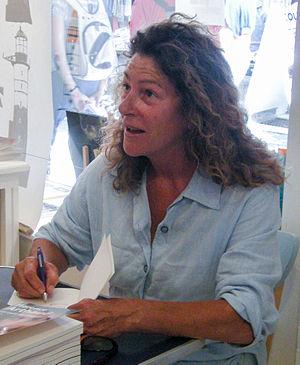
Florence Arthaud, navigatrice française, dédicaçant son dernier livre Un vent de liberté à Paimpol le 11 août 2009, à la librairie du Renard.
La collision aérienne de Villa Castelli est un accident qui s'est produit entre deux hélicoptères le 9 mars 2015 vers 17 h 00 locales à proximité de Villa Castelli en Argentine lors du tournage de l'émission de téléréalité Dropped produite par Adventure Line Productions pour TF1.
Florence Arthaud, surnommée « la petite fiancée de l'Atlantique », née le 28 octobre 1957 à Boulogne-Billancourt et morte le 9 mars 2015 à Villa Castelli en Argentine, est une navigatrice française, première femme victorieuse de la Route du Rhum, en 1990.